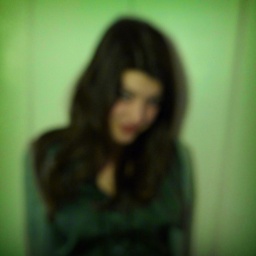
lay down in the green grass remember when you loved me